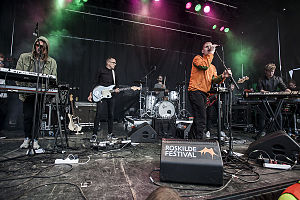
The Minds of 99
The Minds of 99 på Roskilde Festival 2014
The Minds of 99 er et dansk band. Det har udgivet albummene The Minds of 99, Liber og Solkongen og vundet en lang række priser, herunder P3 Guld, Danish Music Awards, Steppeulven.